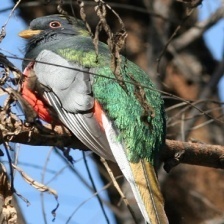
Species: ELEGANT TROGON
Scientific name: TROGON ELEGANS